Maarten van Emden

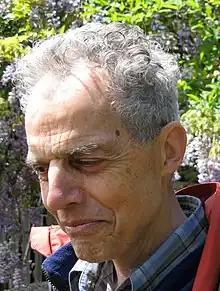
Van Emden in Victoria, British Columbia, in 2008

Maarten Herman van Emden (December 31, 1937 – January 4, 2023) was a Dutch-Canadian mathematician and computer scientist whose research in the foundations of logic programming and constraint logic programming was highly influential.